Greenville, South Carolina

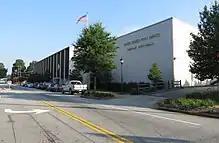
Greenville Main US Post Office

On February 16, 1947, Willie Earle, a black man accused of stabbing a cab driver, was taken from his jail cell by a mob of mostly taxi drivers and murdered. Thirty-one white men were jointly tried for the crime; most of the accused signed confessions, many of them naming Roosevelt Carlos Hurd as the lynch mob leader and the person who ultimately killed Earle with the shotgun. On May 21, 1947, a jury of 12 white men returned verdicts of not guilty for every defendant.